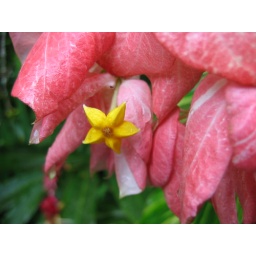
yellow star in pink